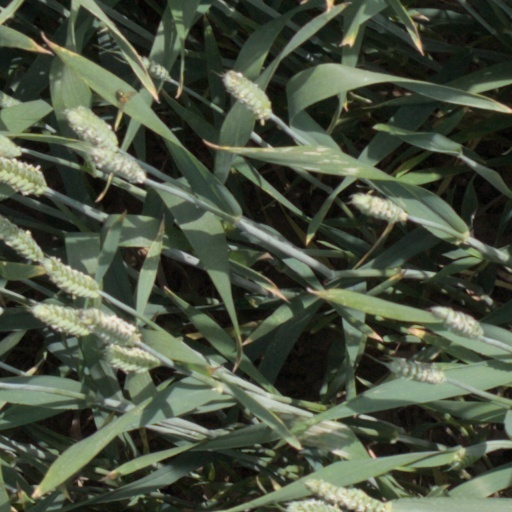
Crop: wheat